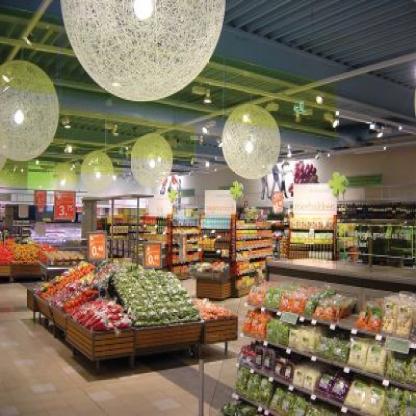
Scene: Indoor